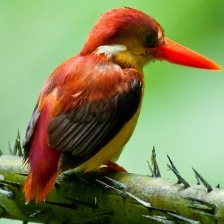
Species: RUFOUS KINGFISHER
Scientific name: CHLOROCERYLE INDA